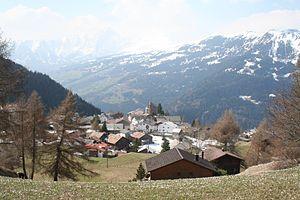
Feldis/Veulden est une localité et une ancienne commune suisse du canton des Grisons.